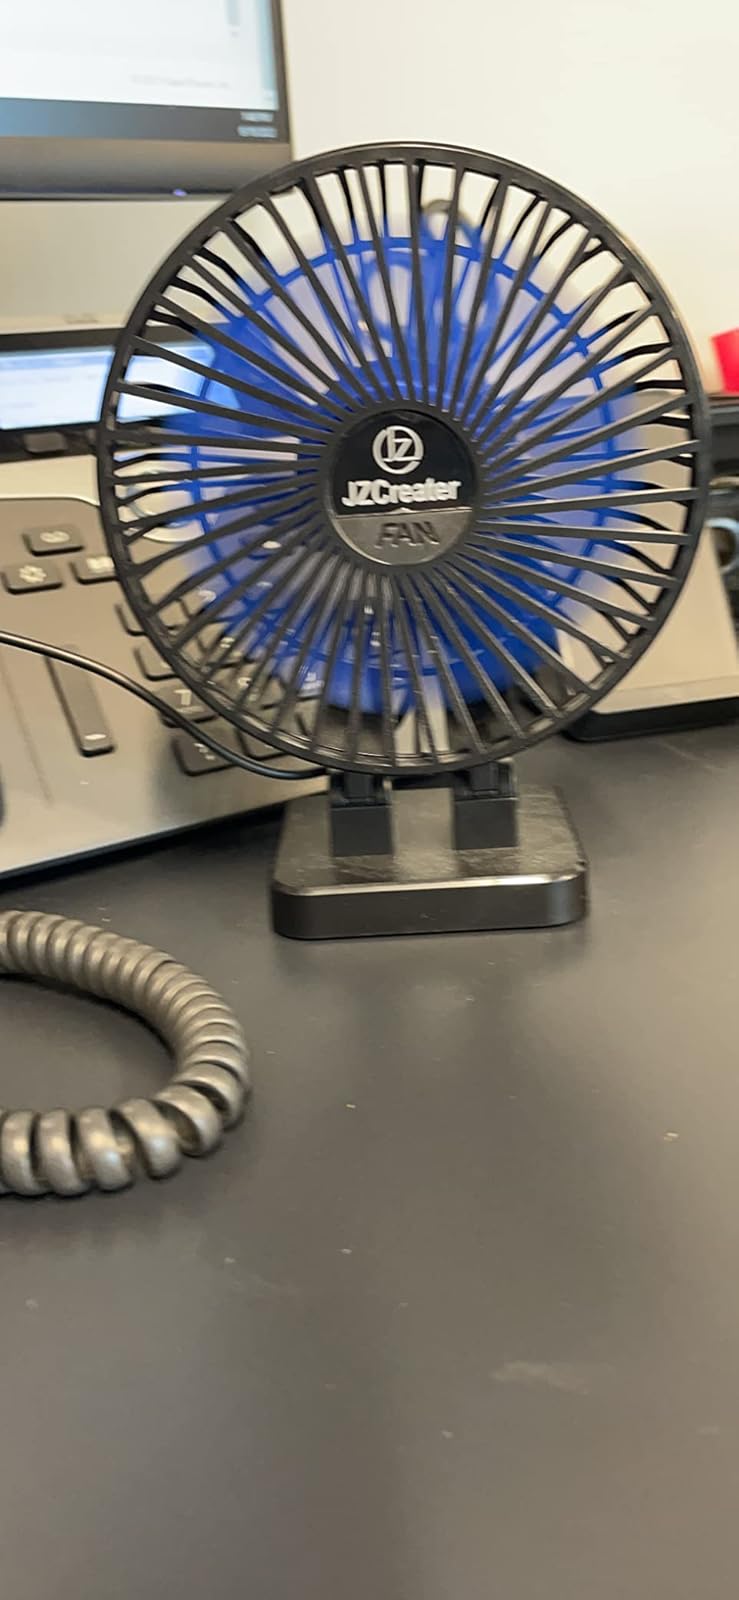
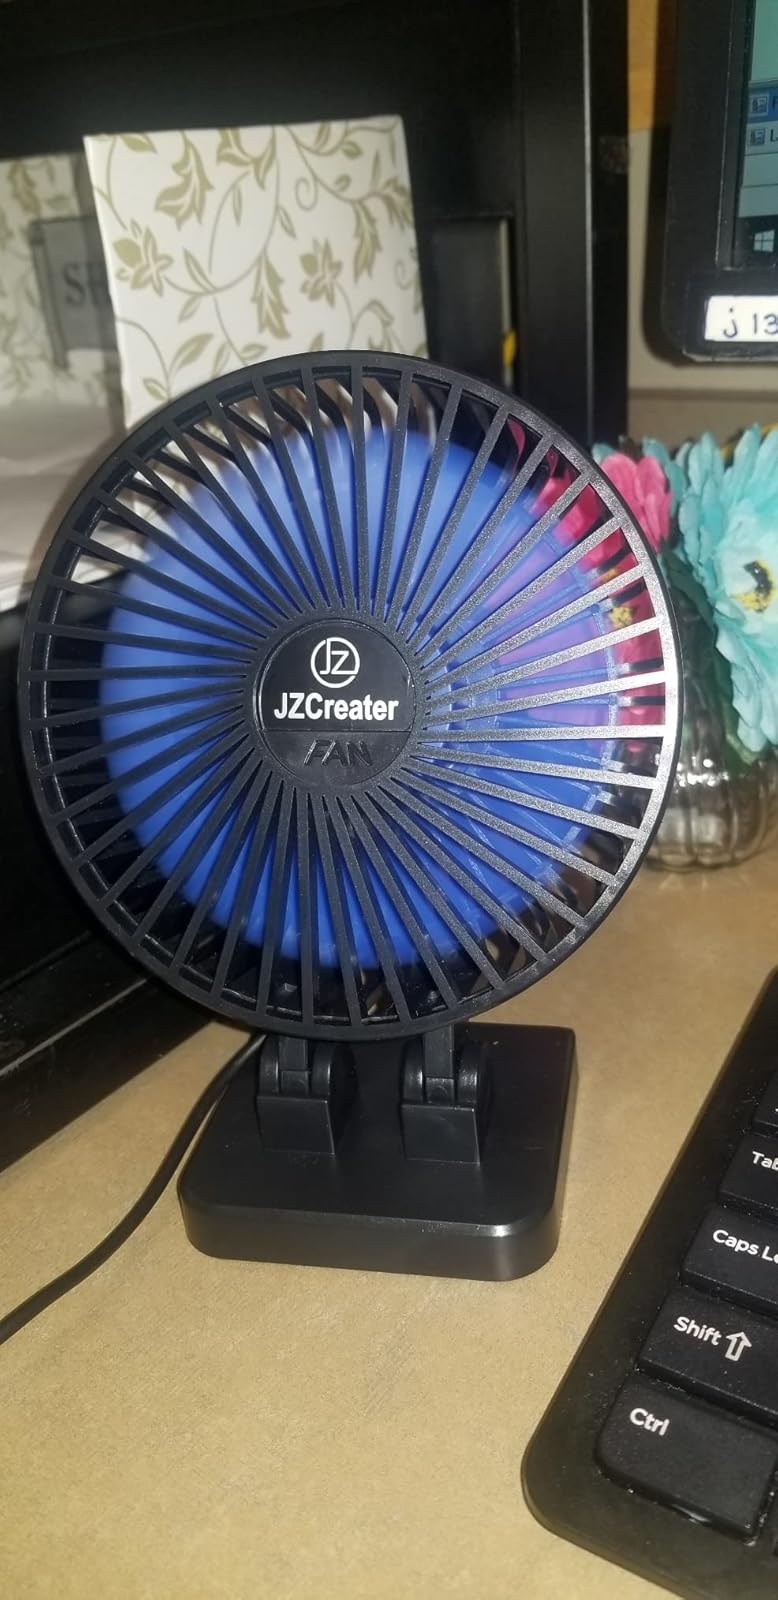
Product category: fan
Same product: yes